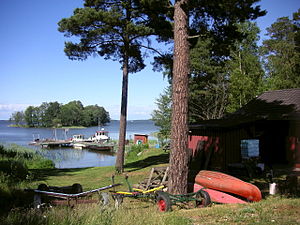
Adelsö
Adelsöns nordligste punkt "Horn", sommeren 2007
Adelsö er en ø og et sogn i Ekerö kommun i Stockholms län i Sverige. Sognet omfatter flere øer mellem Nordre og søndre del af Björkfjorden; Foruden hovedøen Adelsön består sognet af øerne Björkö der var hjemsted for vikingebyen Birka, Kurön, Tofta holme og nogle flere småøer. Björkö og området omkring Adelsö kirke og Hovgården er af Unesco udnævnt til verdensarvsområde. Hovedøen Adelsön er cirka ti kilometer lang og mellem to og fire kilometer bred.